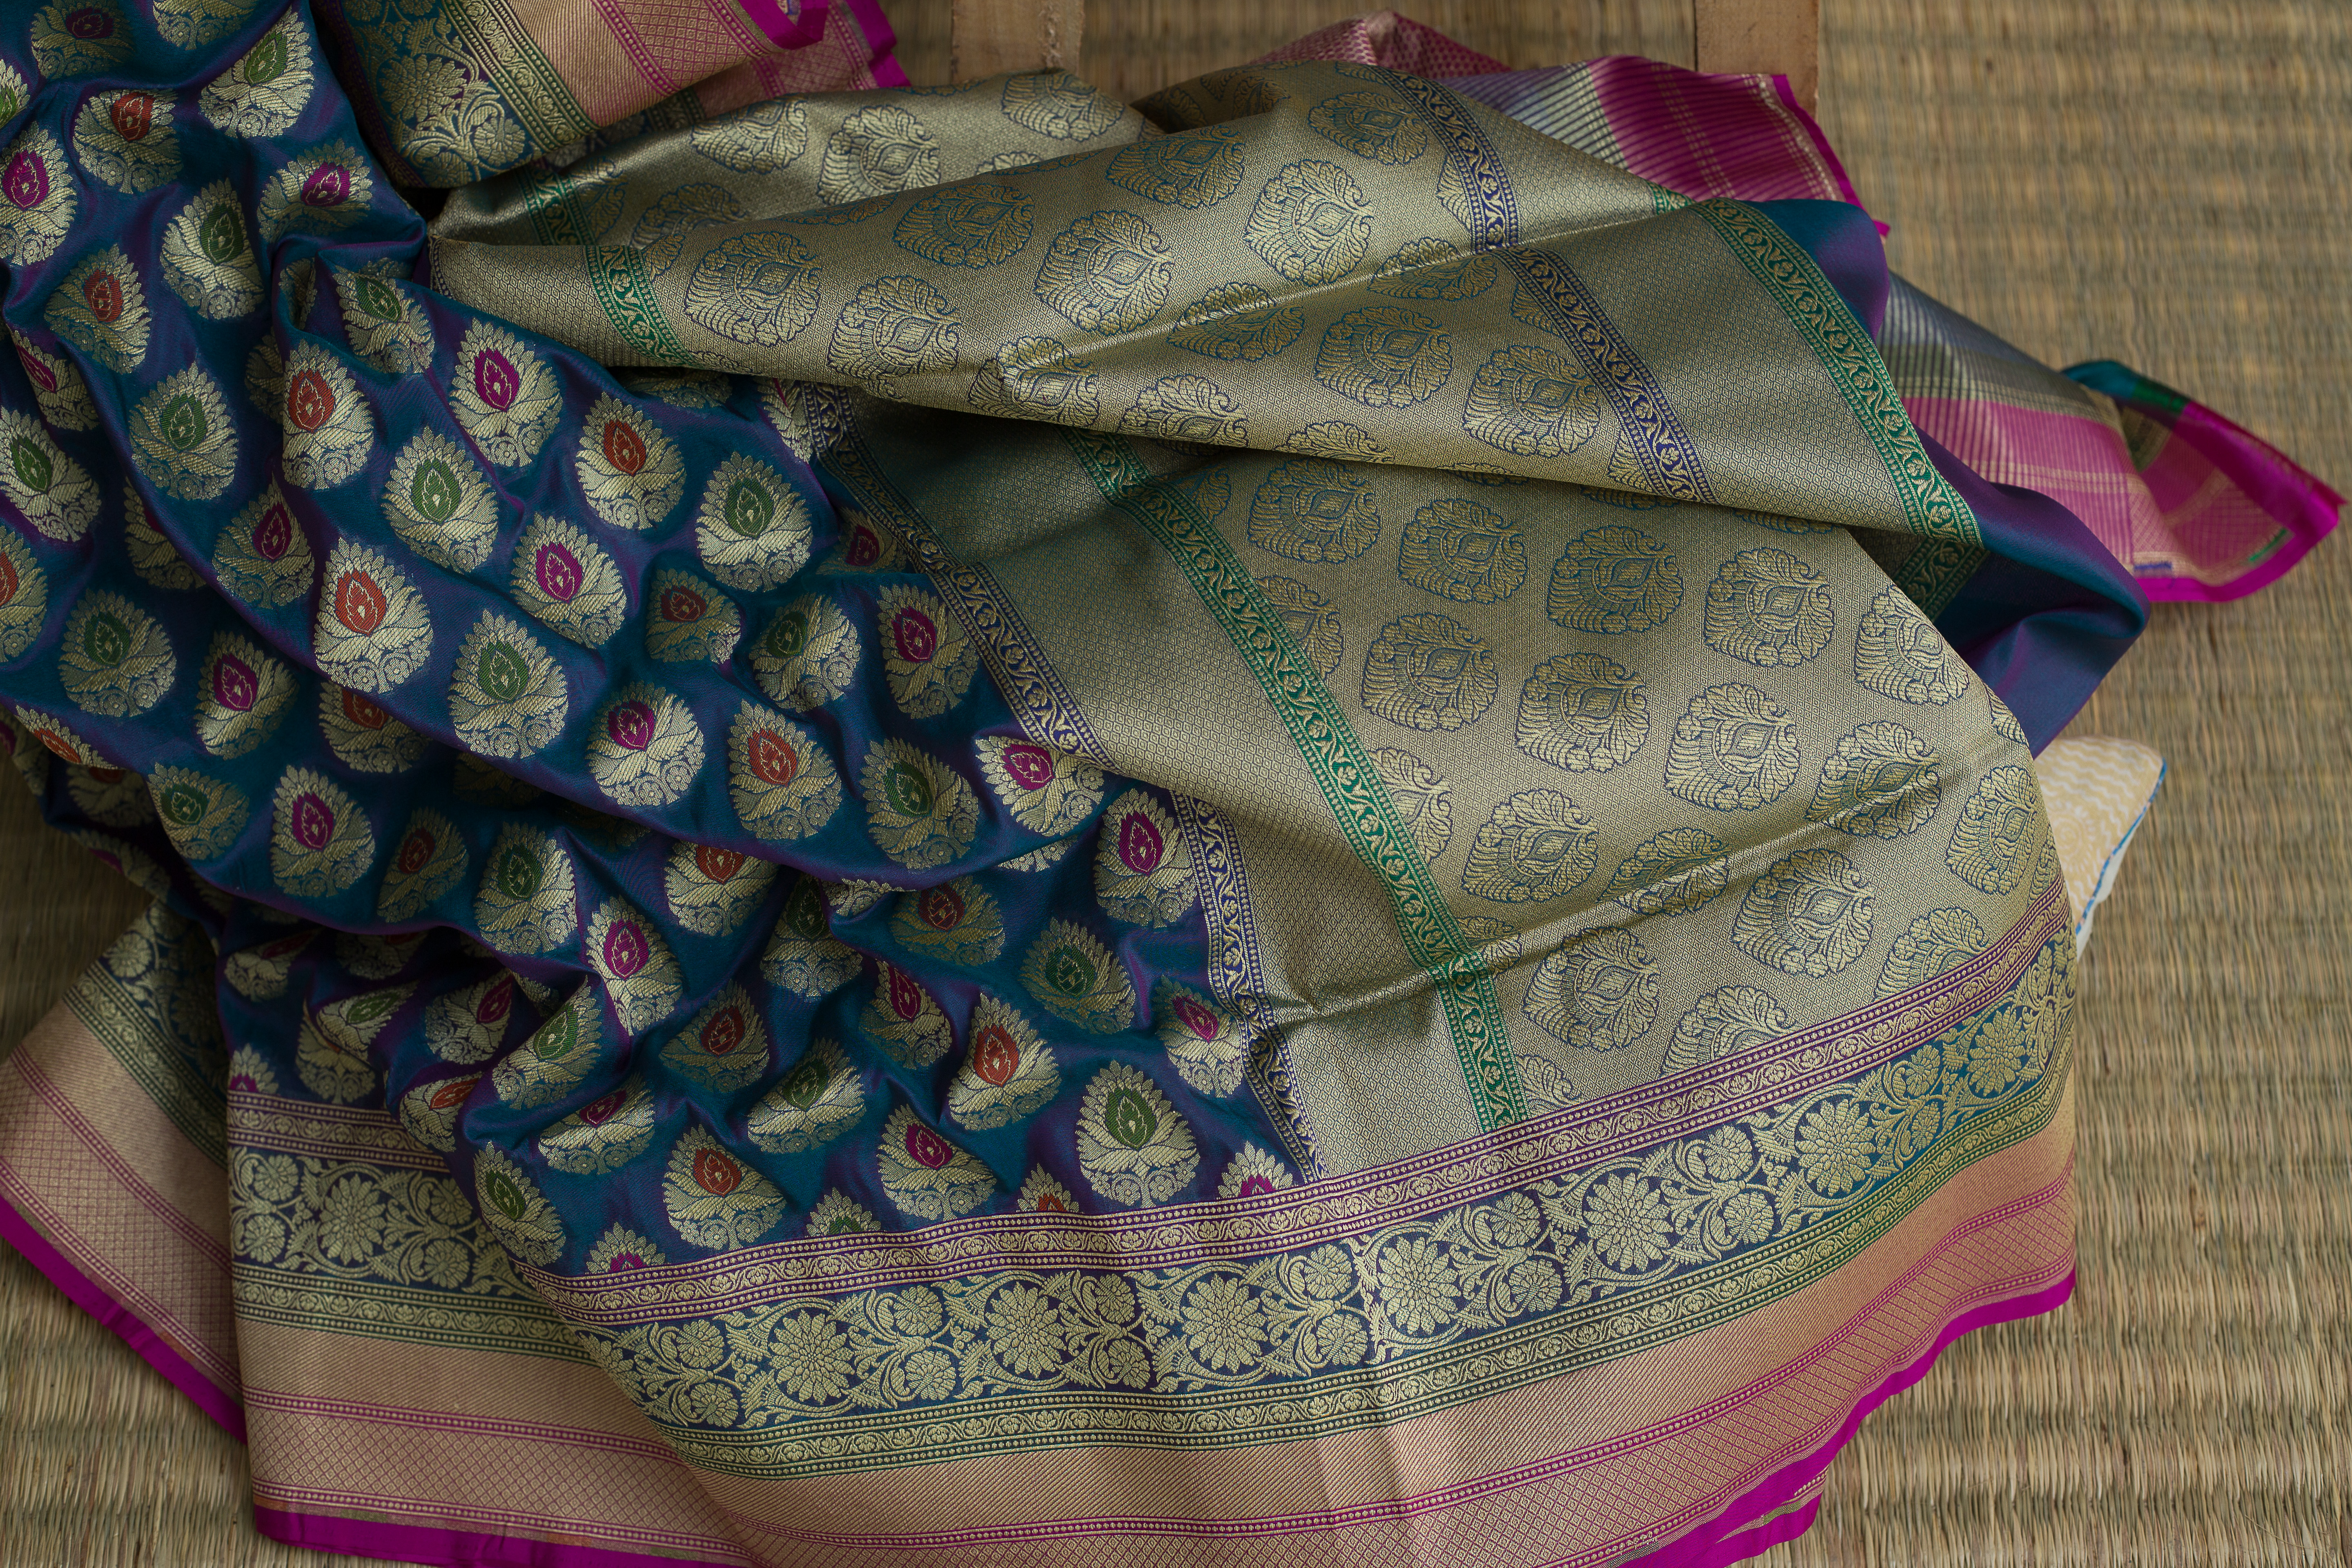
wedding, wear, pink, silk, textile, pattern, stole, fashion accessory, magenta, wool